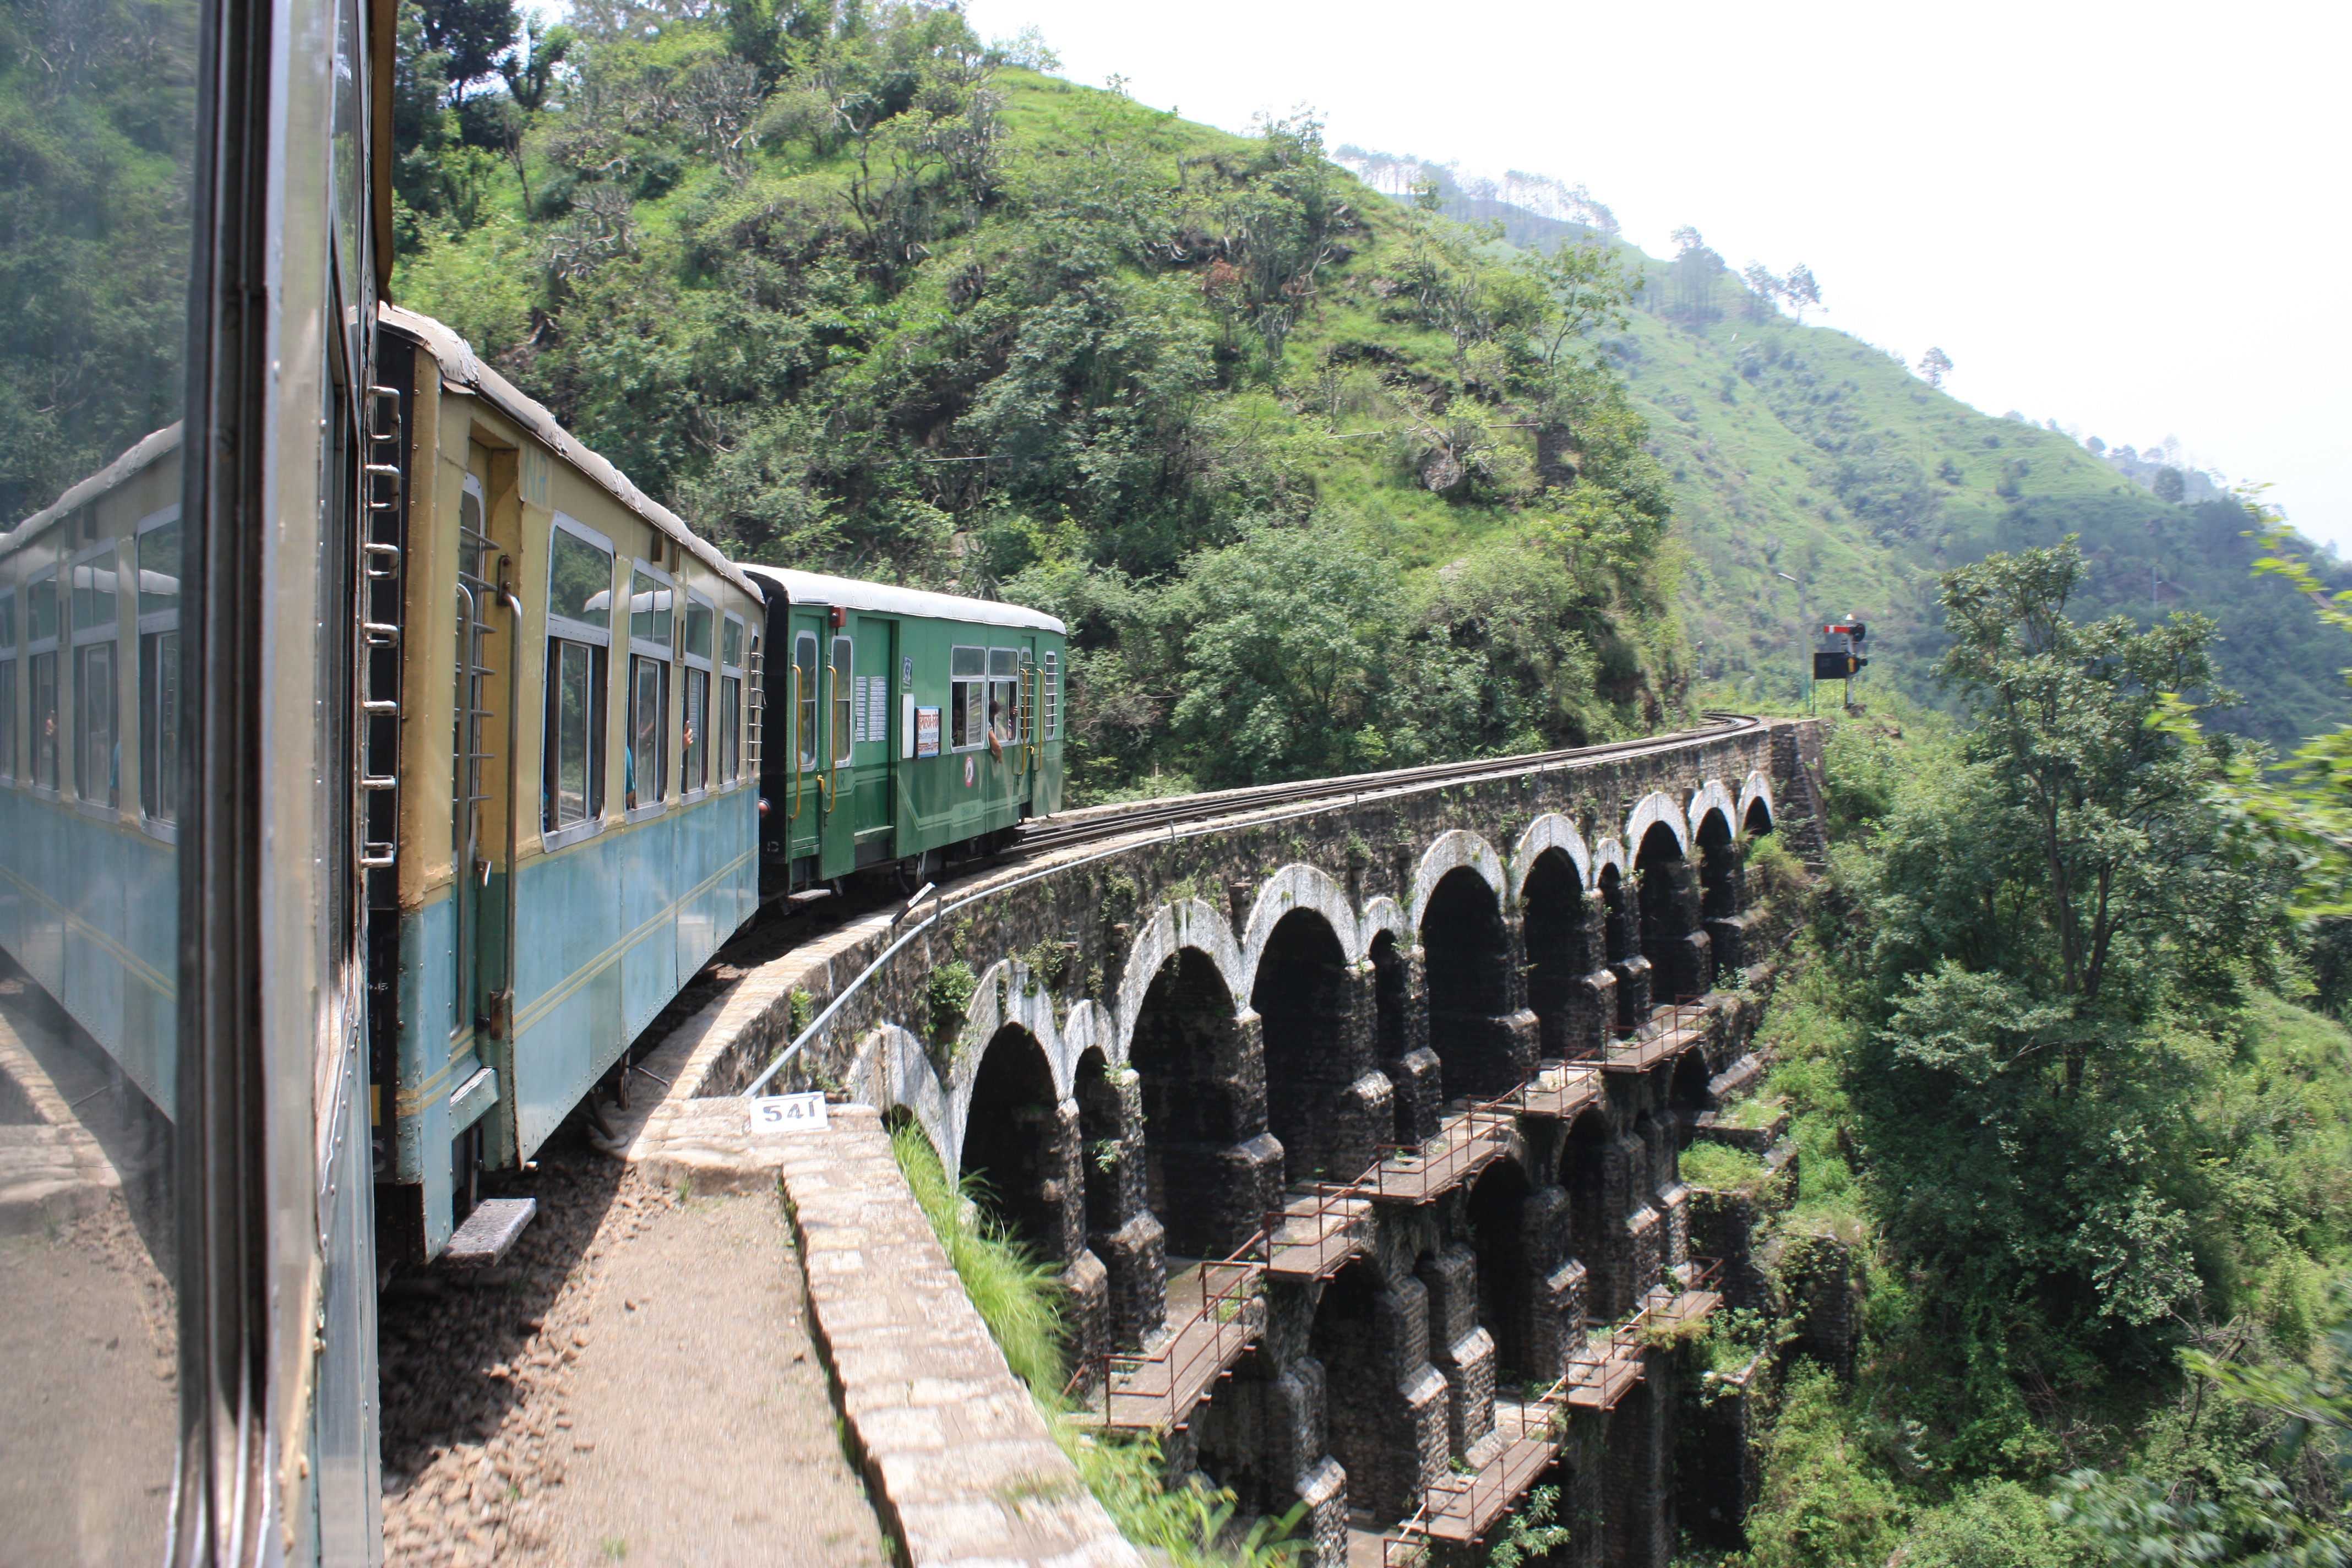
track, railway, bridge, train, transport, vehicle, public transport, unesco, india, shimla, train ride, rolling stock, kalka